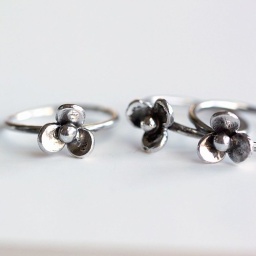
sterling silver flowers in a stacking set of three